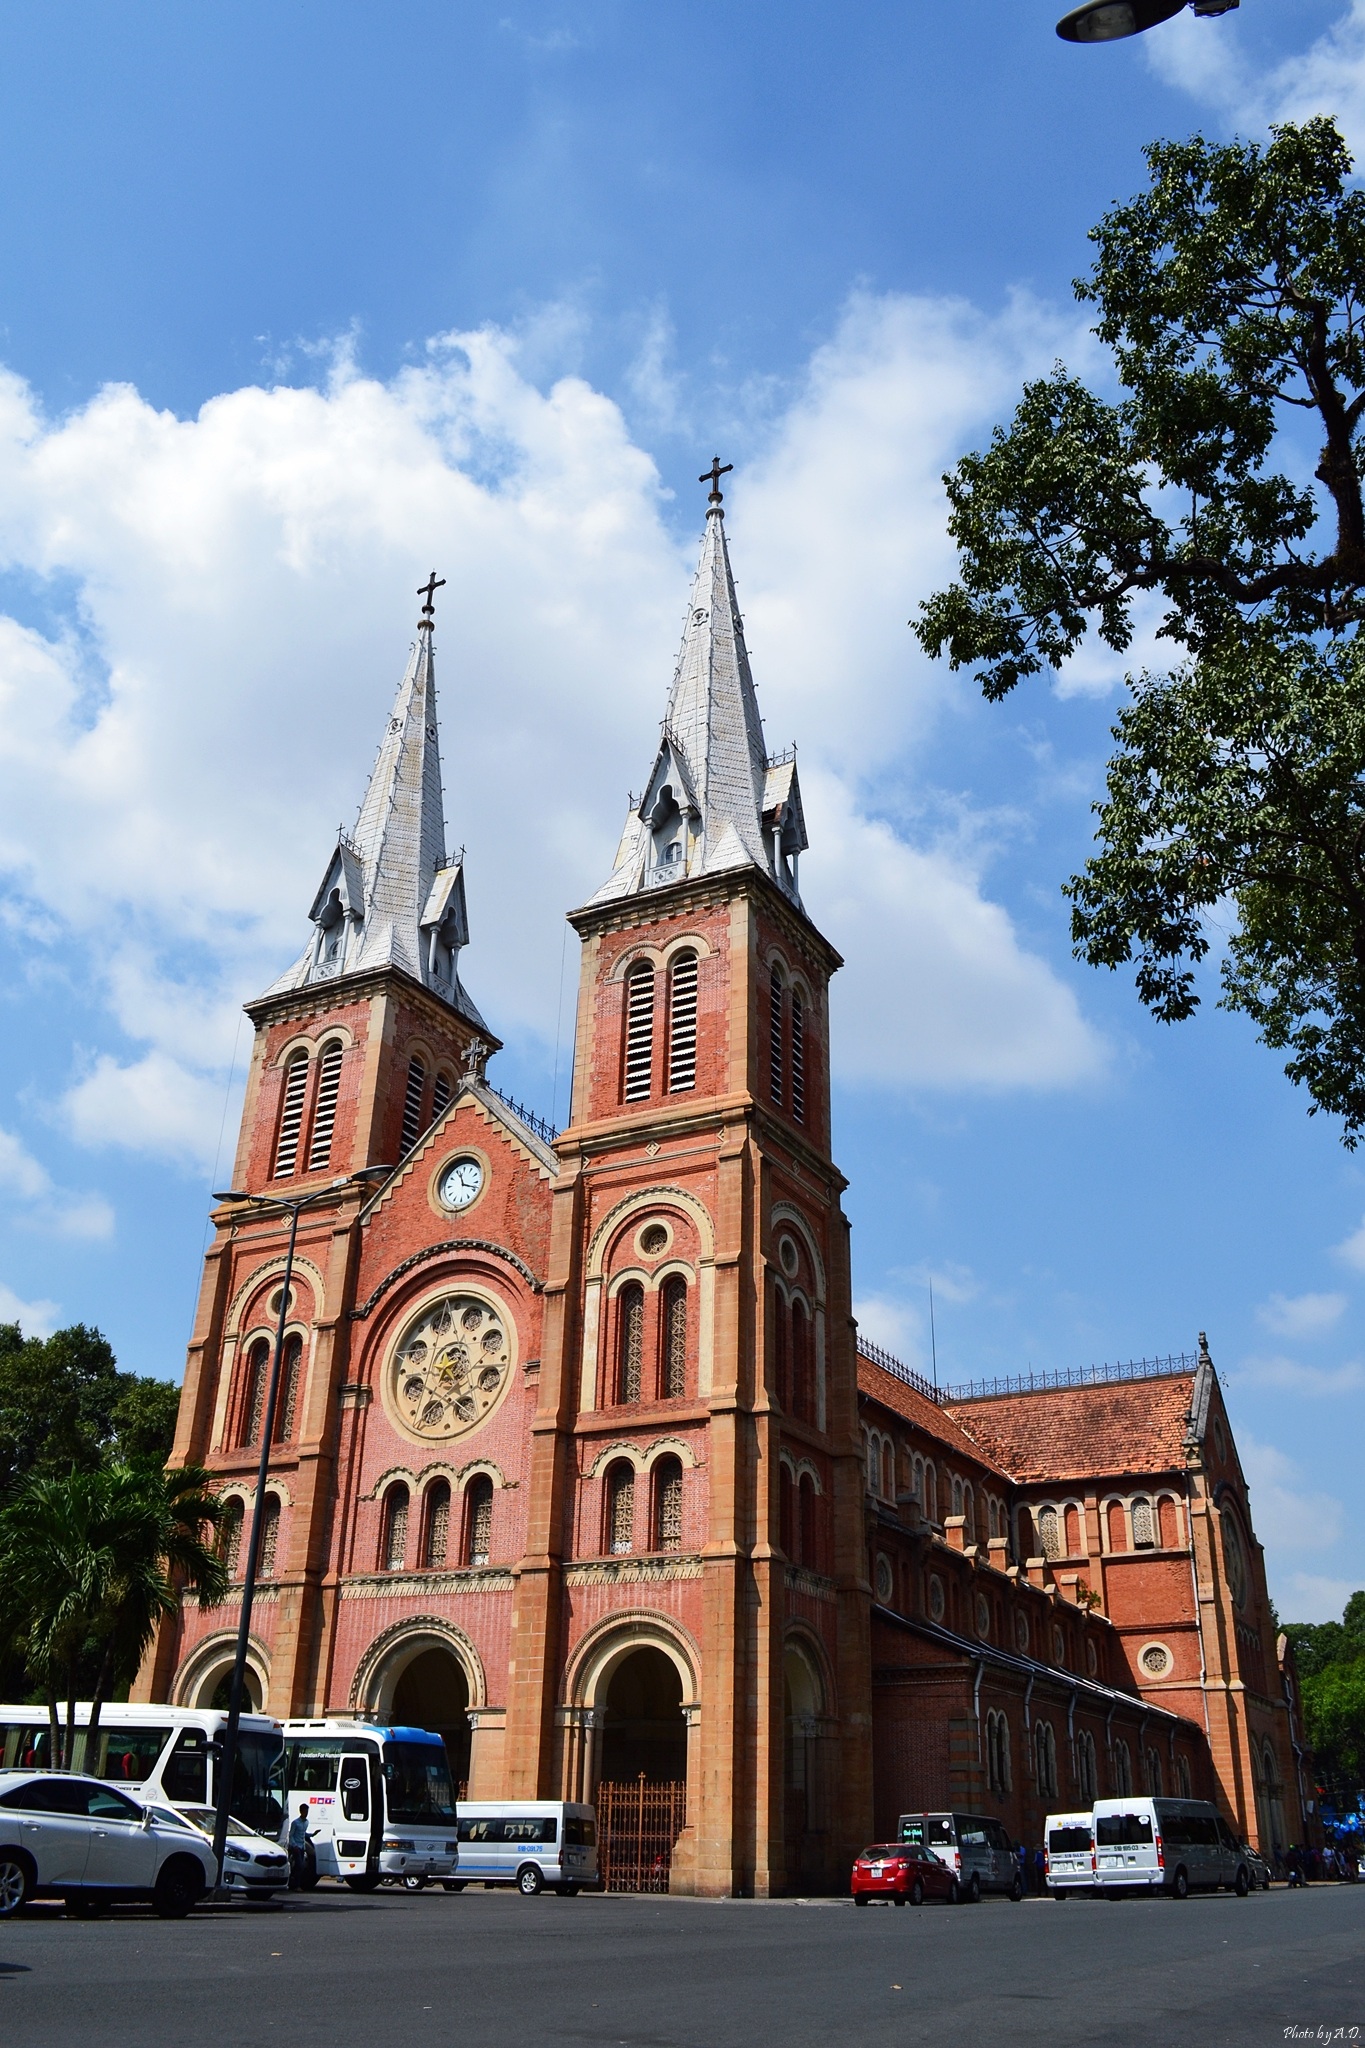
architecture, town, building, city, downtown, tower, landmark, facade, church, cathedral, place of worship, spire, steeple